Norsk Helikopterservice

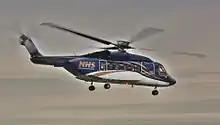
NHS Sikorsky S-92A at Sumburgh Airport

The company was incorporated in 2009. It "borrowed" its name from that of its two main competitors, after the company discovered that they had not properly protected their trademarks. The company decided to establish its head office and main base at Stavanger Airport, Sola, due to it being a national center for helicopter traffic and ease of access to other oil cities. Norsk Helikopterservice bought the hangar formerly built to house Braathens Helikopter.